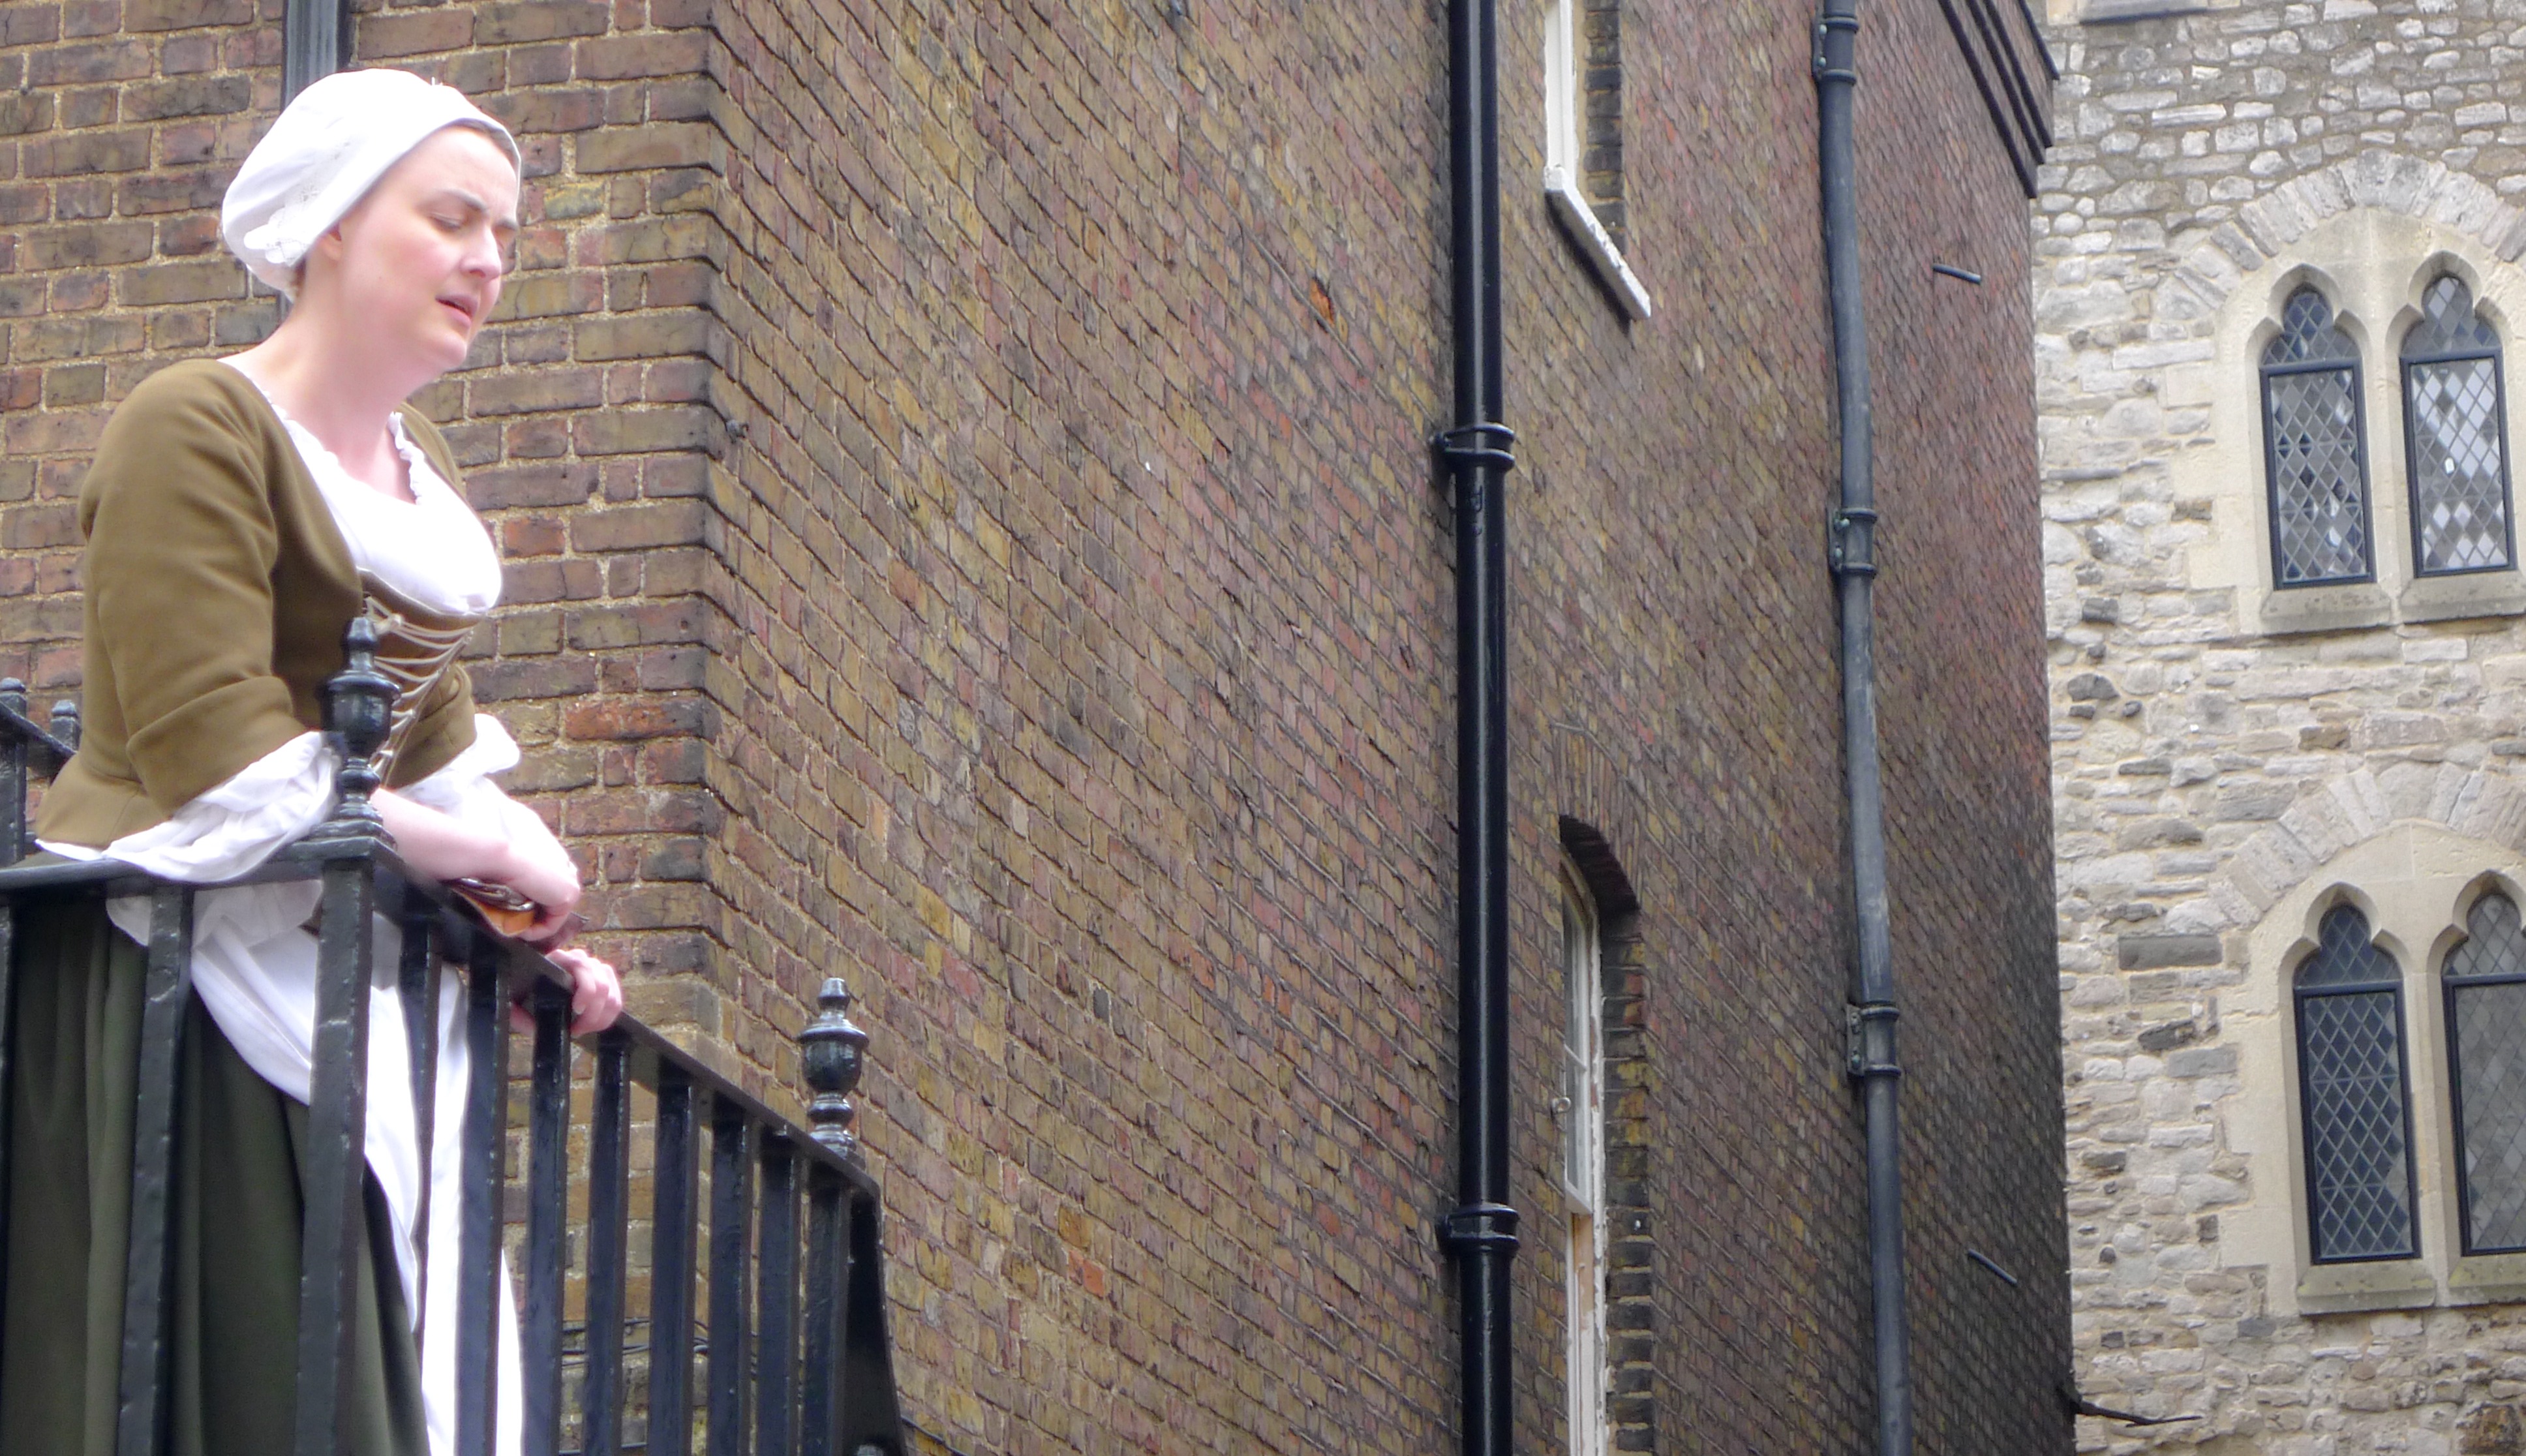
people, vintage, old, tourist, statue, england, london, british, english, victorian, great britain, historian, tower london